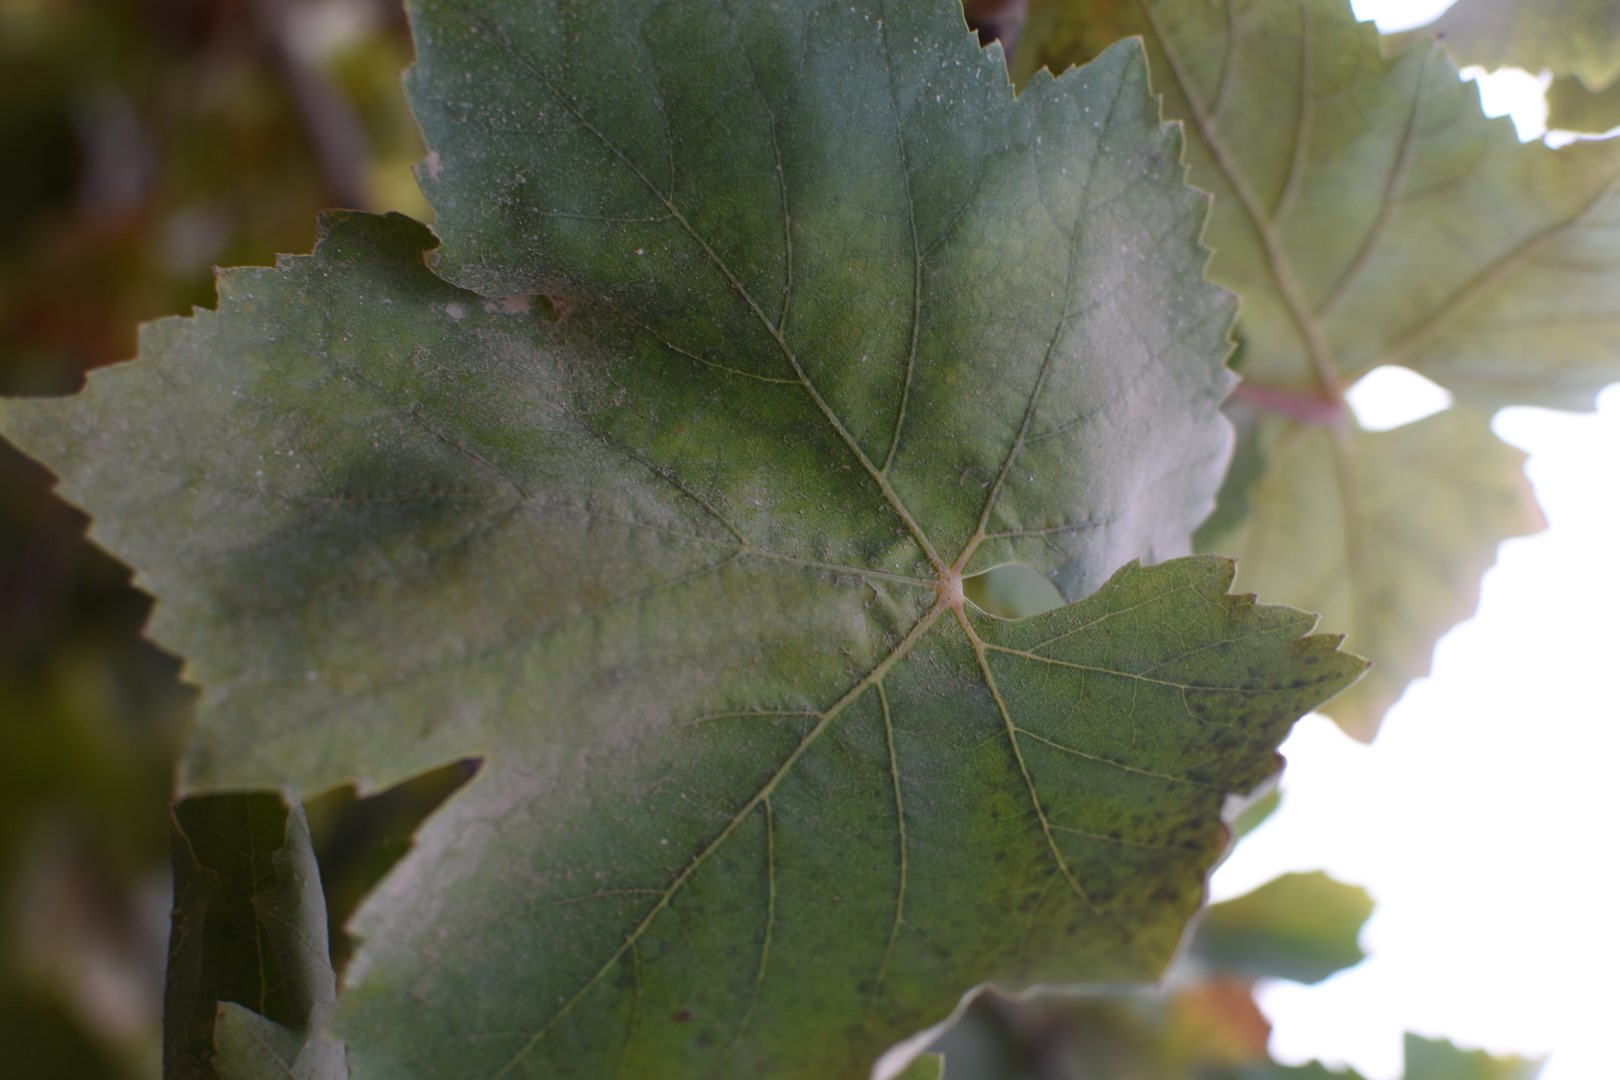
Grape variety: Thompson Seedless